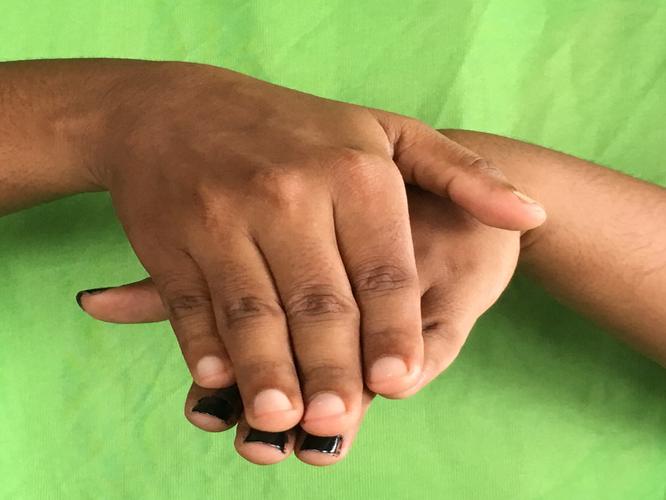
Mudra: Matsya
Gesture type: double_hand